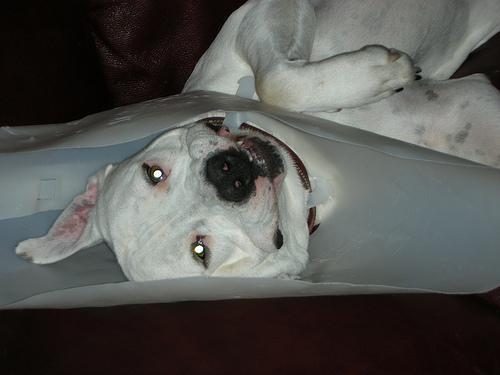
american bulldog